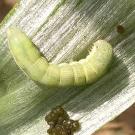
Crop: Onion
Condition: caterpillar-p